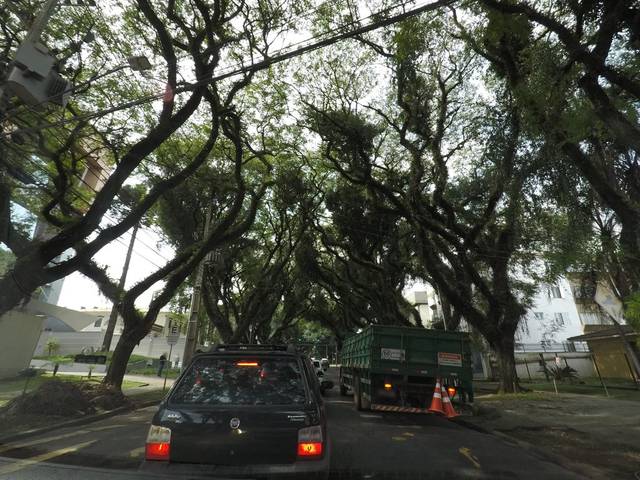
Region: Brazil
Coordinates: -25.453, -49.294